MacArthur High School (Harris County, Texas)

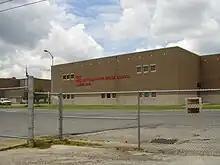
MacArthur 9th Grade School

MacArthur High School, located at 4400 Aldine Mail Route in East Aldine, unincorporated Harris County, Texas, United States, north of Houston, with a ZIP code of 77039. The school is named in honor of Douglas MacArthur.